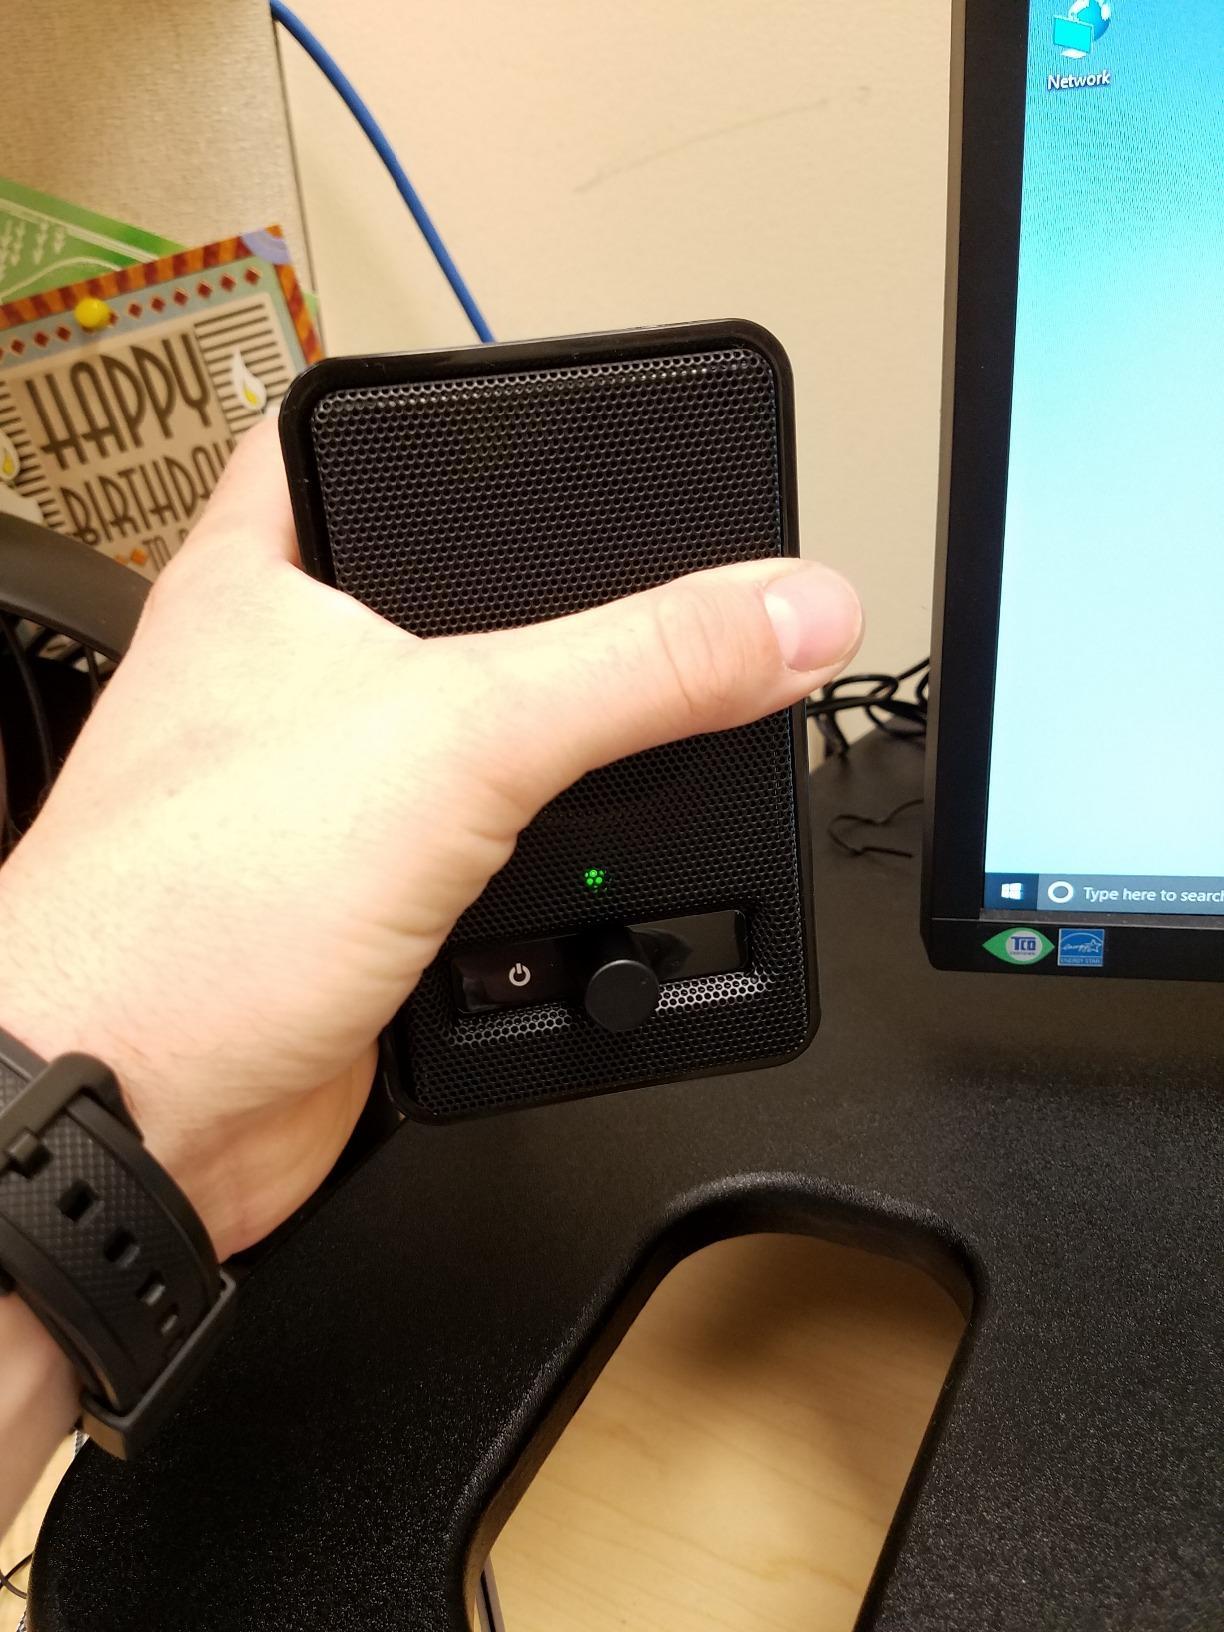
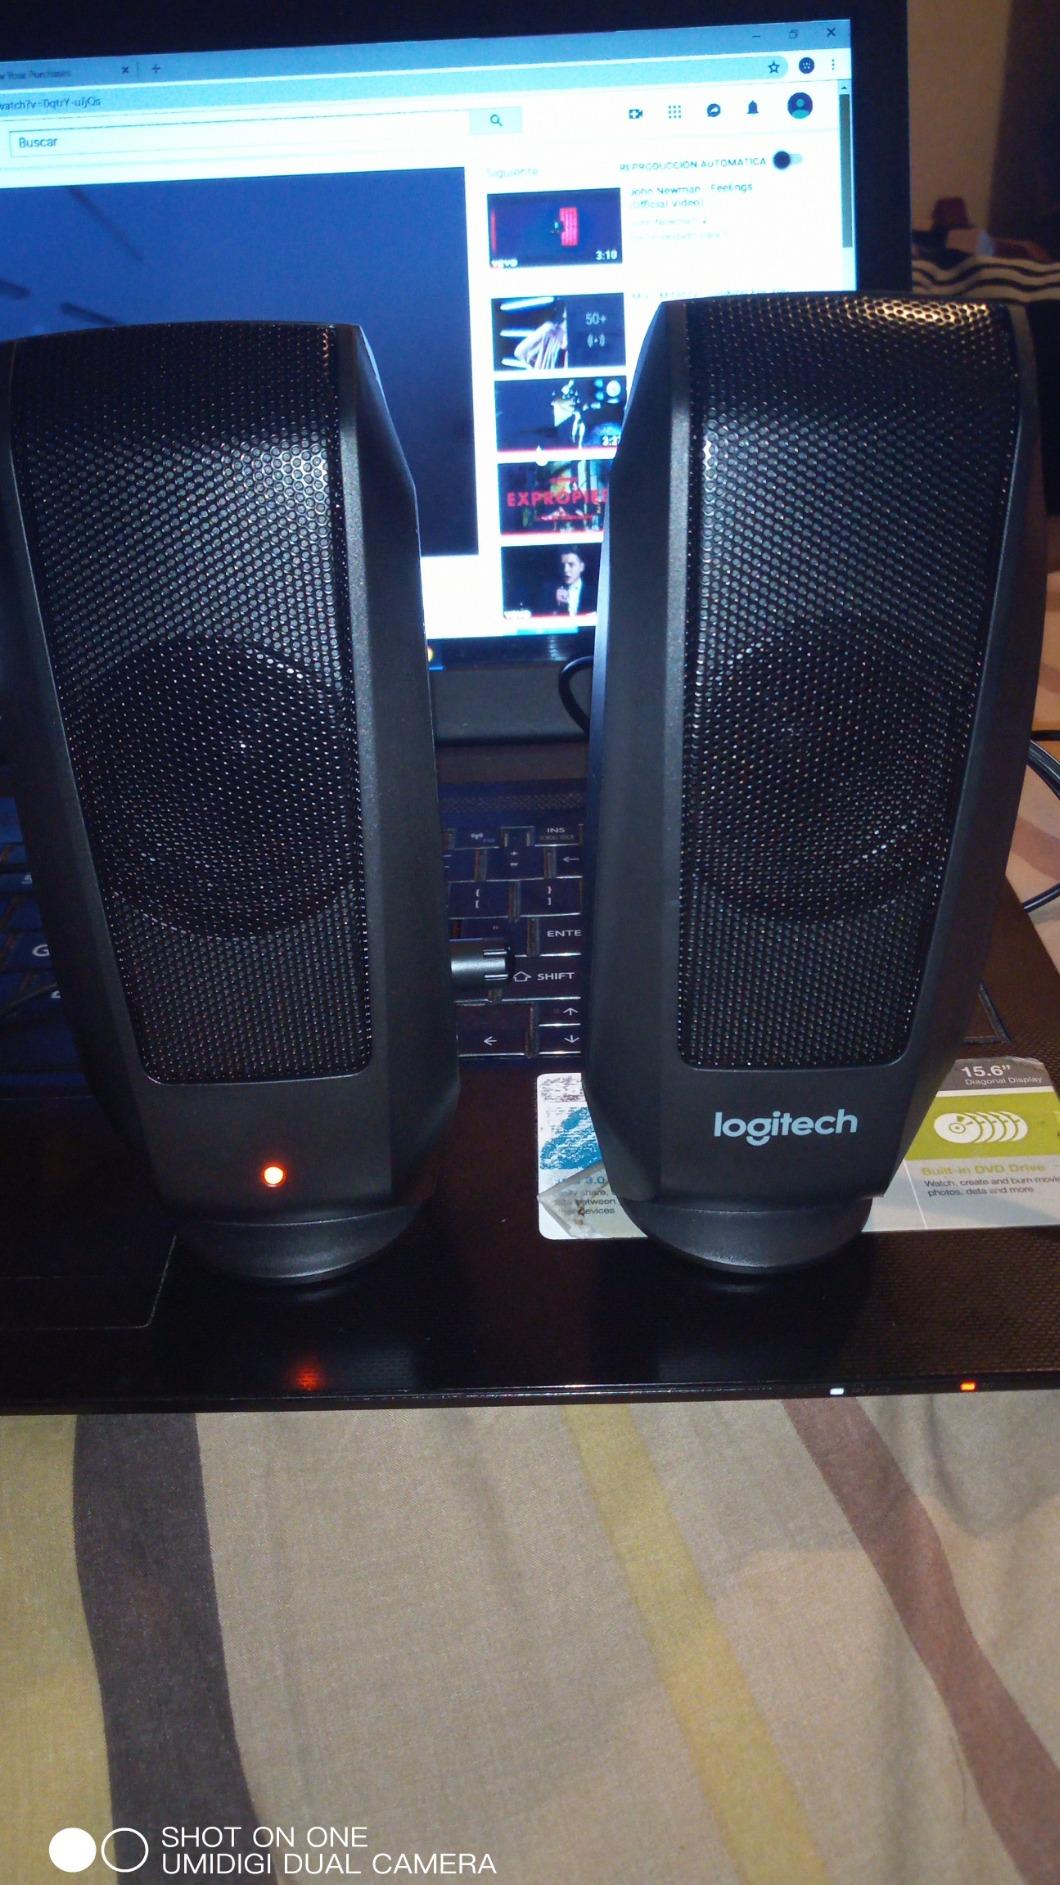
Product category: speaker
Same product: no